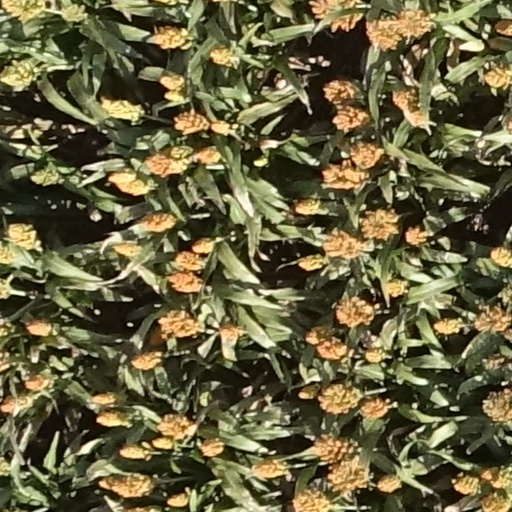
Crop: sorghum